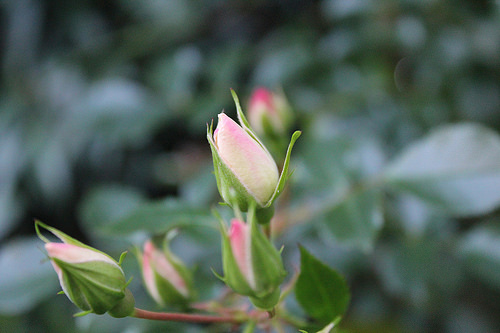
Flower: rose